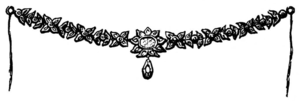
Diadème (ou ferronnière) algérien, formé de rosettes d'or incrustées de pierres précieuses (e.g. diamants, émeraudes). Origine et lieu de production
khit er rouh ou khit errouh en algérois ou encore Zerouf dans la région de Tlemcen, est un bijou traditionnel algérien.